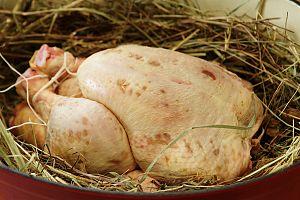
Poulet au foin de Crau AOC
Le foin est un fourrage constitué d'herbe fauchée, séchée et conservée pour l'alimentation des animaux herbivores dans les périodes, mauvaise saison ou période de sécheresse par exemple, dans lesquelles le pâturage n'est pas possible. Il provient le plus souvent d'une prairie. C'était autrefois une des conditions d'existence des systèmes de type polyculture-élevage et il était indispensable aux activités utilisant des chevaux.
Alain Passard, né le 4 août 1956 à La Guerche-de-Bretagne, est un chef cuisinier français, propriétaire du restaurant parisien trois étoiles l'Arpège.
Le foin de Crau est un foin produit dans la plaine de la Crau, qui bénéficie d'une AOC et d'une AOP.
La cuisine gersoise est avant tout une cuisine d'origine paysanne, grâce à ses produits du terroir, et n'a été que peu influencée par l'aristocratie ou la bourgeoisie locales. La gastronomie du Gers, département réputé pour son art de vivre, doit tout à la qualité des produits qui la composent. Mais si le pays de d'Artagnan, au cœur de la Gascogne, partage avec ses départements voisins un tronc commun, sa cuisine a évolué au cours des siècles, en particulier en intégrant dans ses mets des produits originaires d'autres pays.